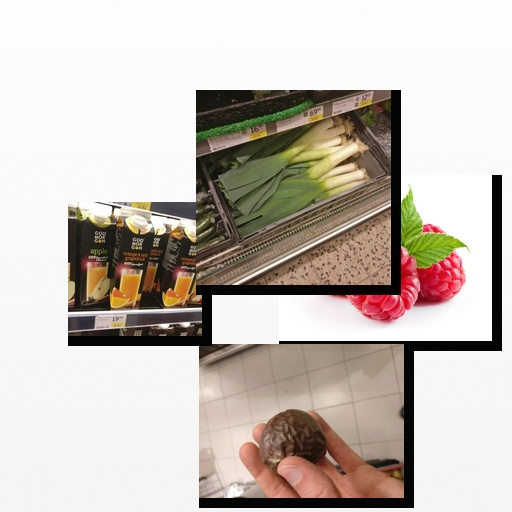
Food items: raspberry, leek, passion_fruit, orange_red_grapefruit_juice